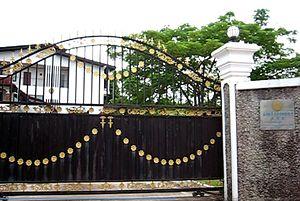
La Corée du Nord est représentée dans le monde grâce à ses missions diplomatiques. Elle est aujourd'hui l'un des pays les plus isolés au monde, et entretient des relations relativement